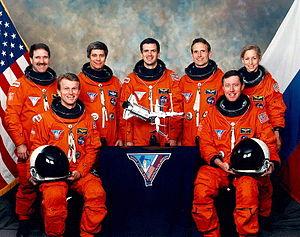
STS-81 est la dix-huitième mission de la navette spatiale Atlantis et la septième du programme russo-américain Shuttle-Mir.